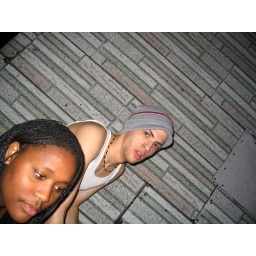
White water Trip 2006, sleeping over @ BoonsboroWhite water Trip 2006, sleeping over @ Boonsboro